TL431

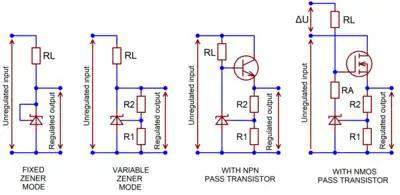
Basic linear regulator configurations. The fourth circuit requires an additional positive power supply voltage, ΔU, for low-dropout operation. Series resistor RA decouples the TL431 from gate capacitance.

The simplest TL431 regulator circuit is made by shorting the control input to the cathode. The resulting two-terminal network has a zener-like current–voltage characteristic, with a stable threshold voltage V≈2.5 V, and low-frequency impedance of around 0.2 Ω. Impedance begins to grow at around 100 kHz and reaches 10 Ω at around 10 MHz.